Fenamassa

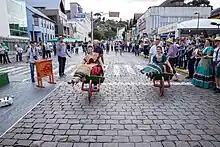
A foto apresenta a Corrida de Carriola na FenaMassa de 2019

Taking place between November 8 and 24, the 6th edition of the event was the second largest, with 30,000 people attending. They were mainly attracted by the addition of games to the event's catalog, such as the competition for the Largest Tortéi Eater and the Wheelbarrow Race.